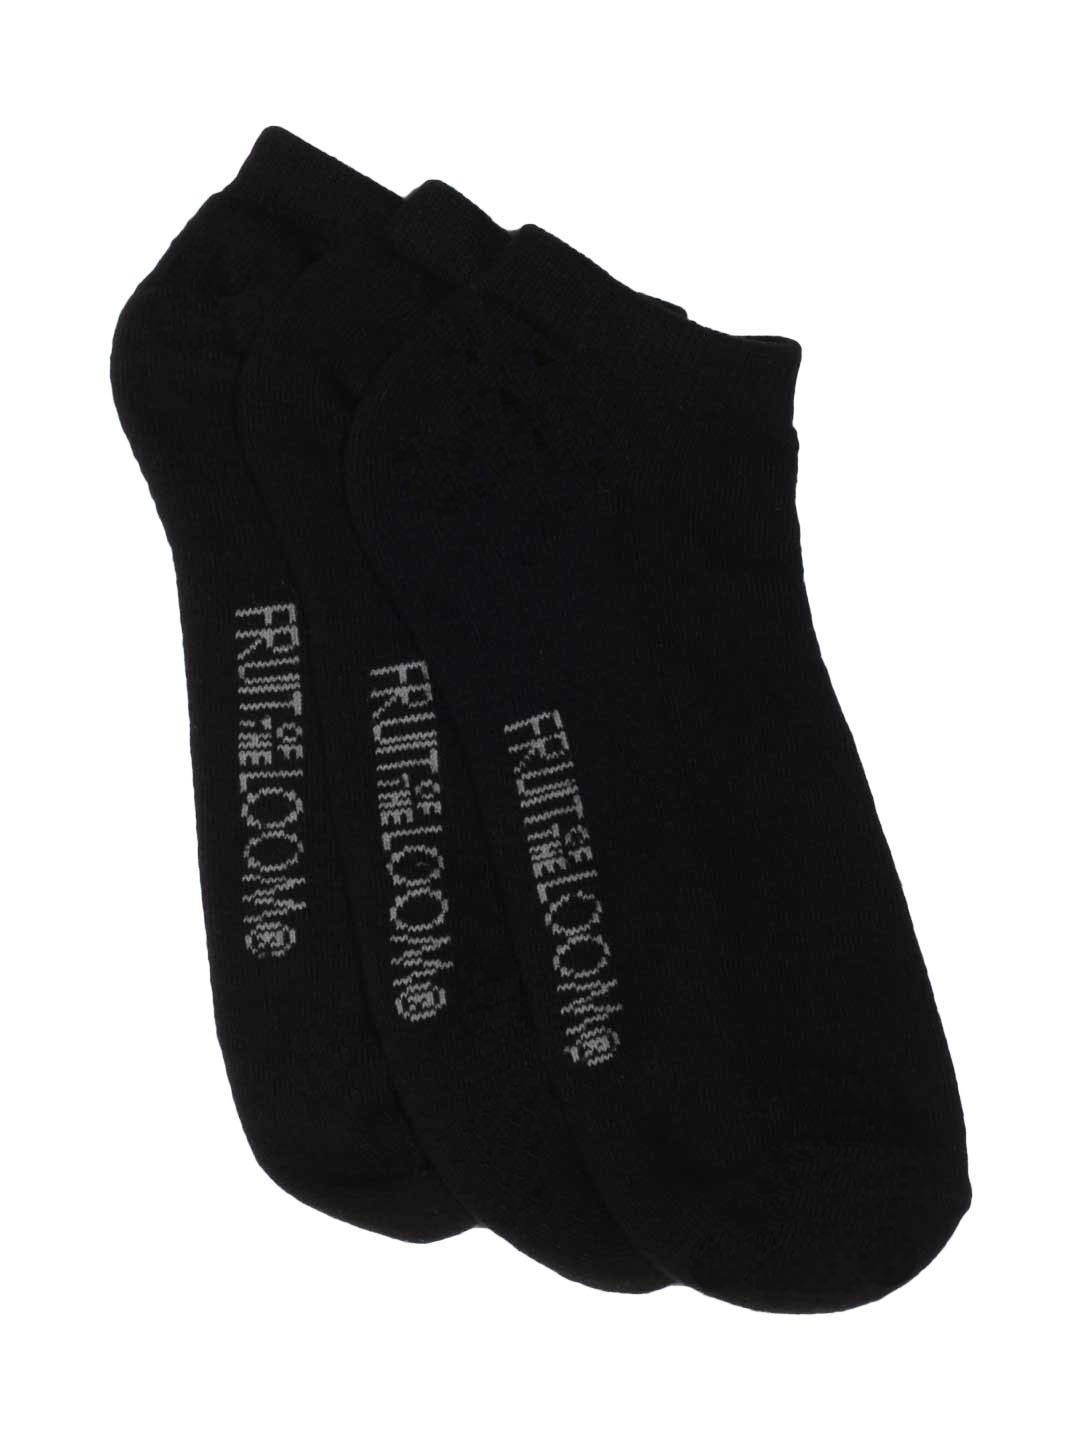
Fruit of the Loom Men Black Pack of Three Socks
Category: Accessories / Socks / Socks
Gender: Men
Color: Black
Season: Summer 2016
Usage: Casual